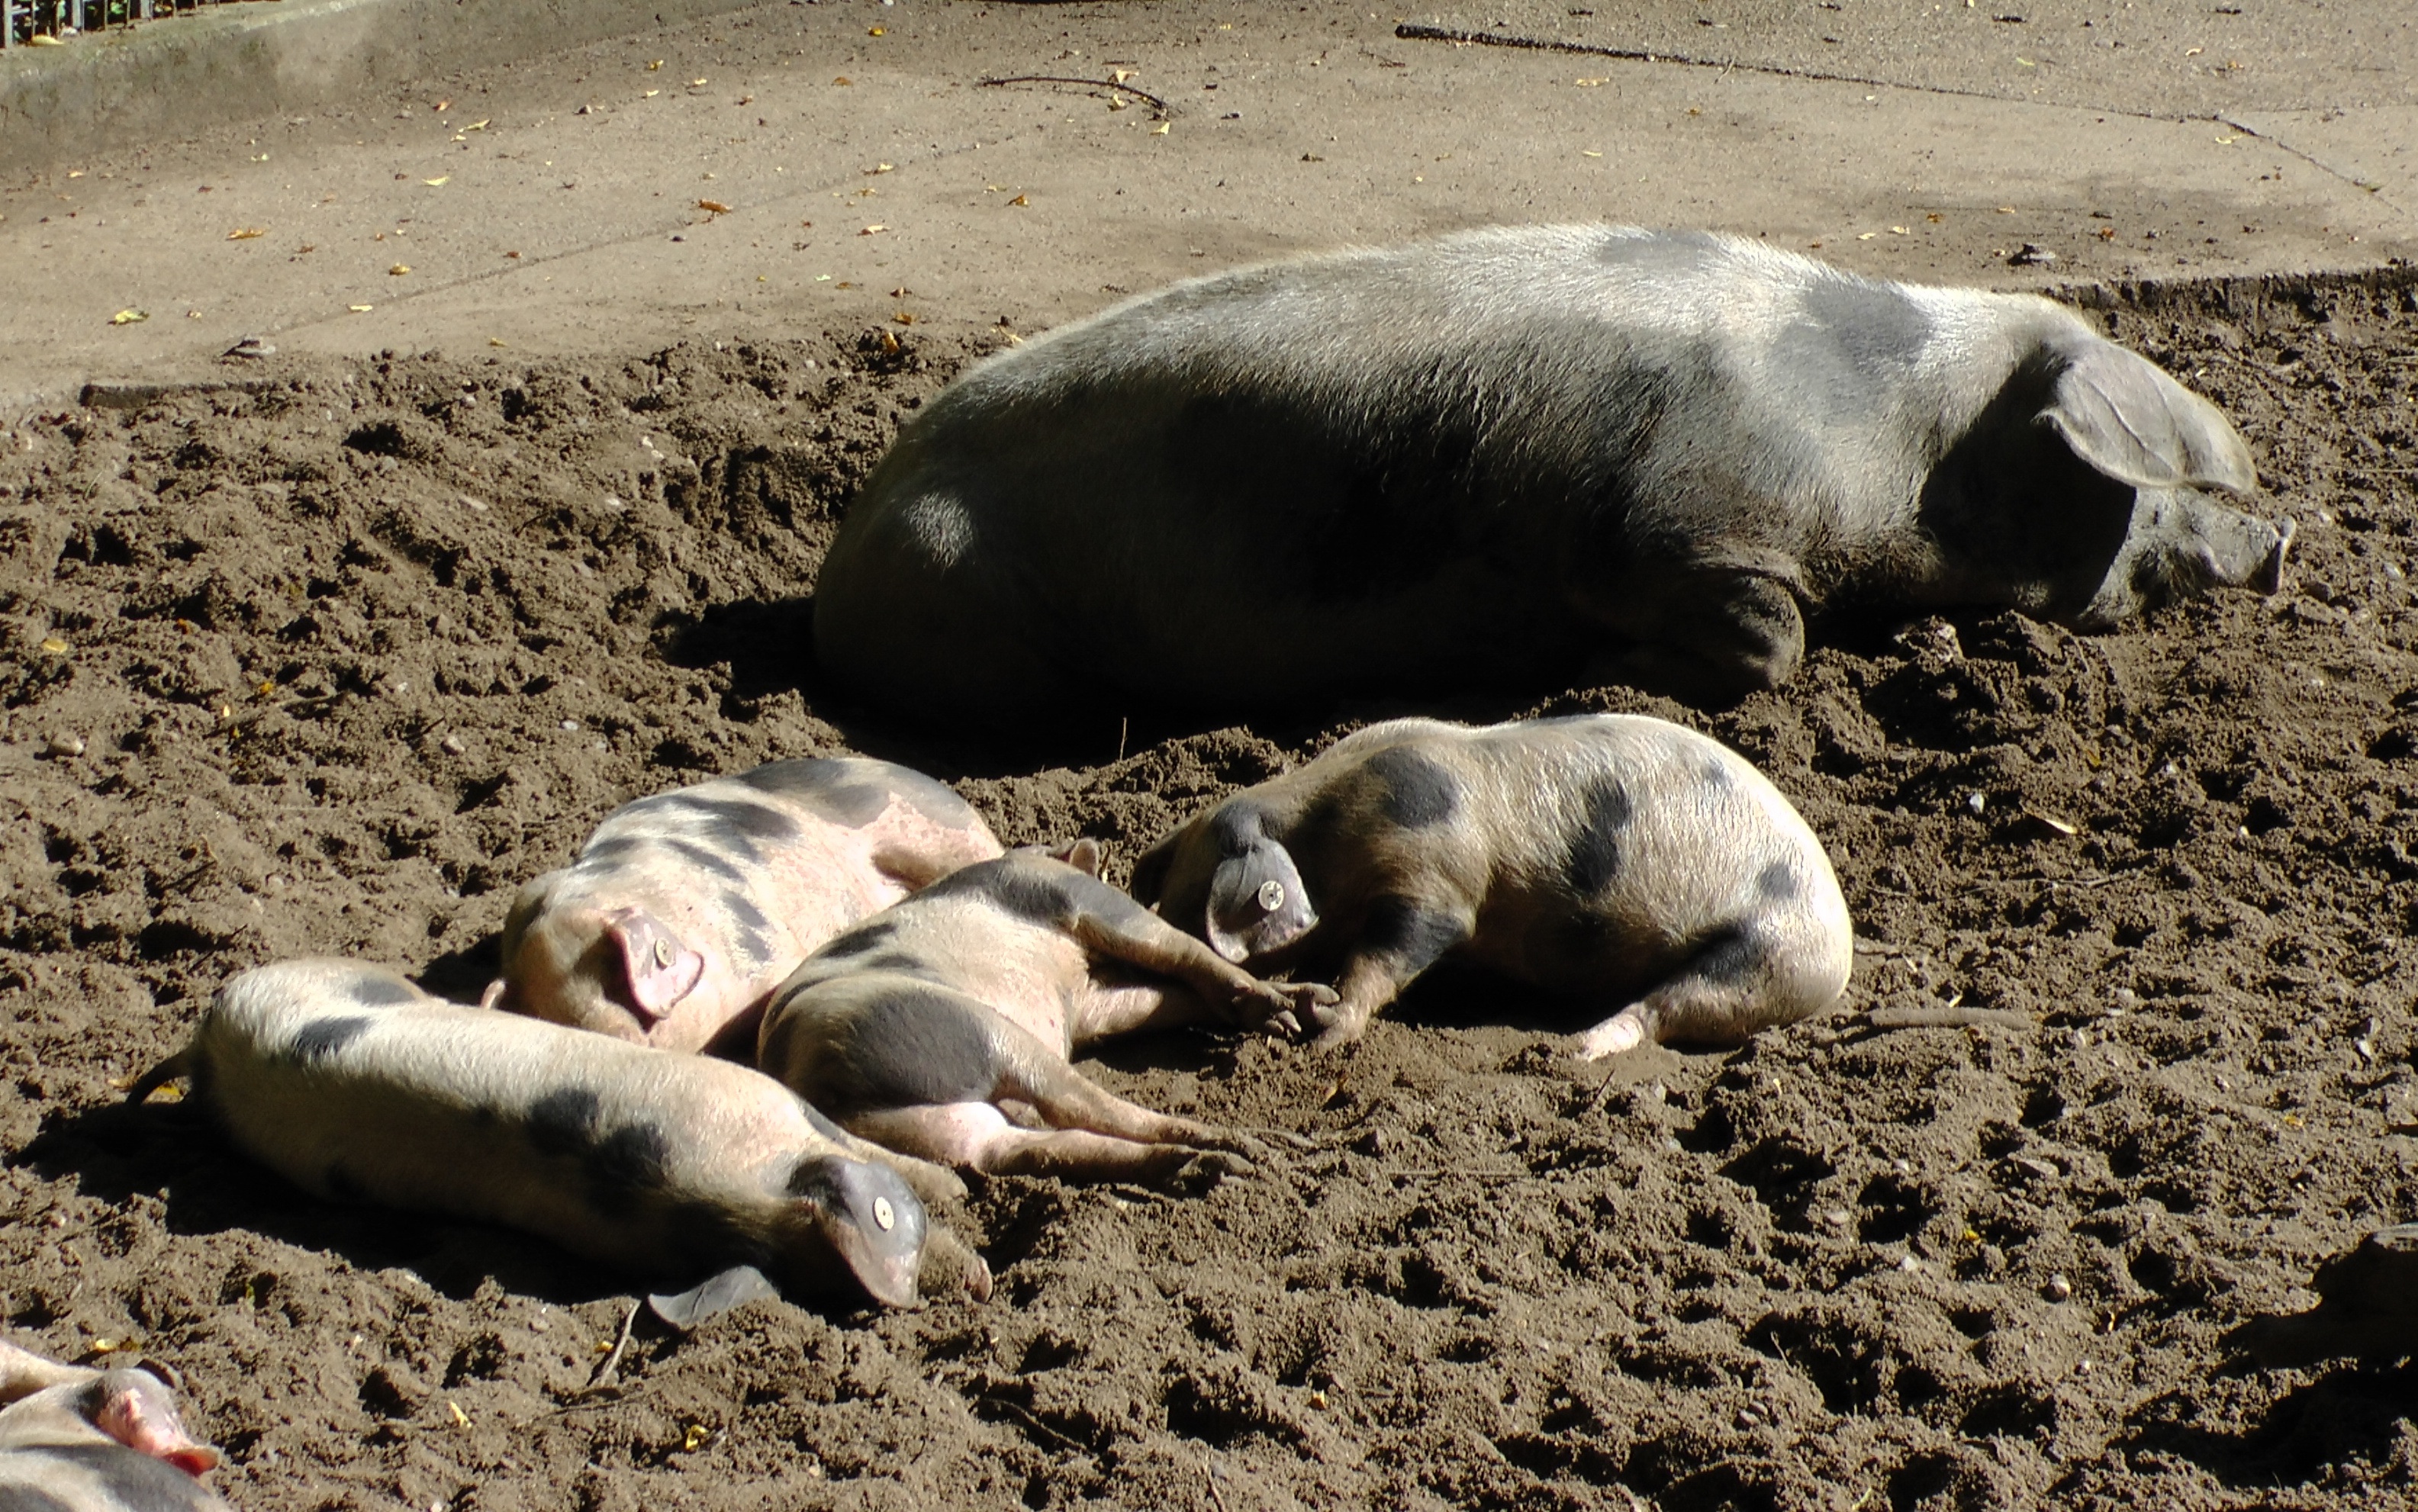
mammal, fauna, sleep, piglet, sow, pigs, pig, relaxed, domestic pig, pig like mammal, bunte bentheimer pigs, bentheimer country pig